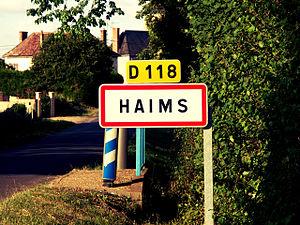
Panneau d'entrée de commune de Haims, Vienne
Haims est une commune du Centre-Ouest de la France, située dans le département de la Vienne en région Nouvelle-Aquitaine.